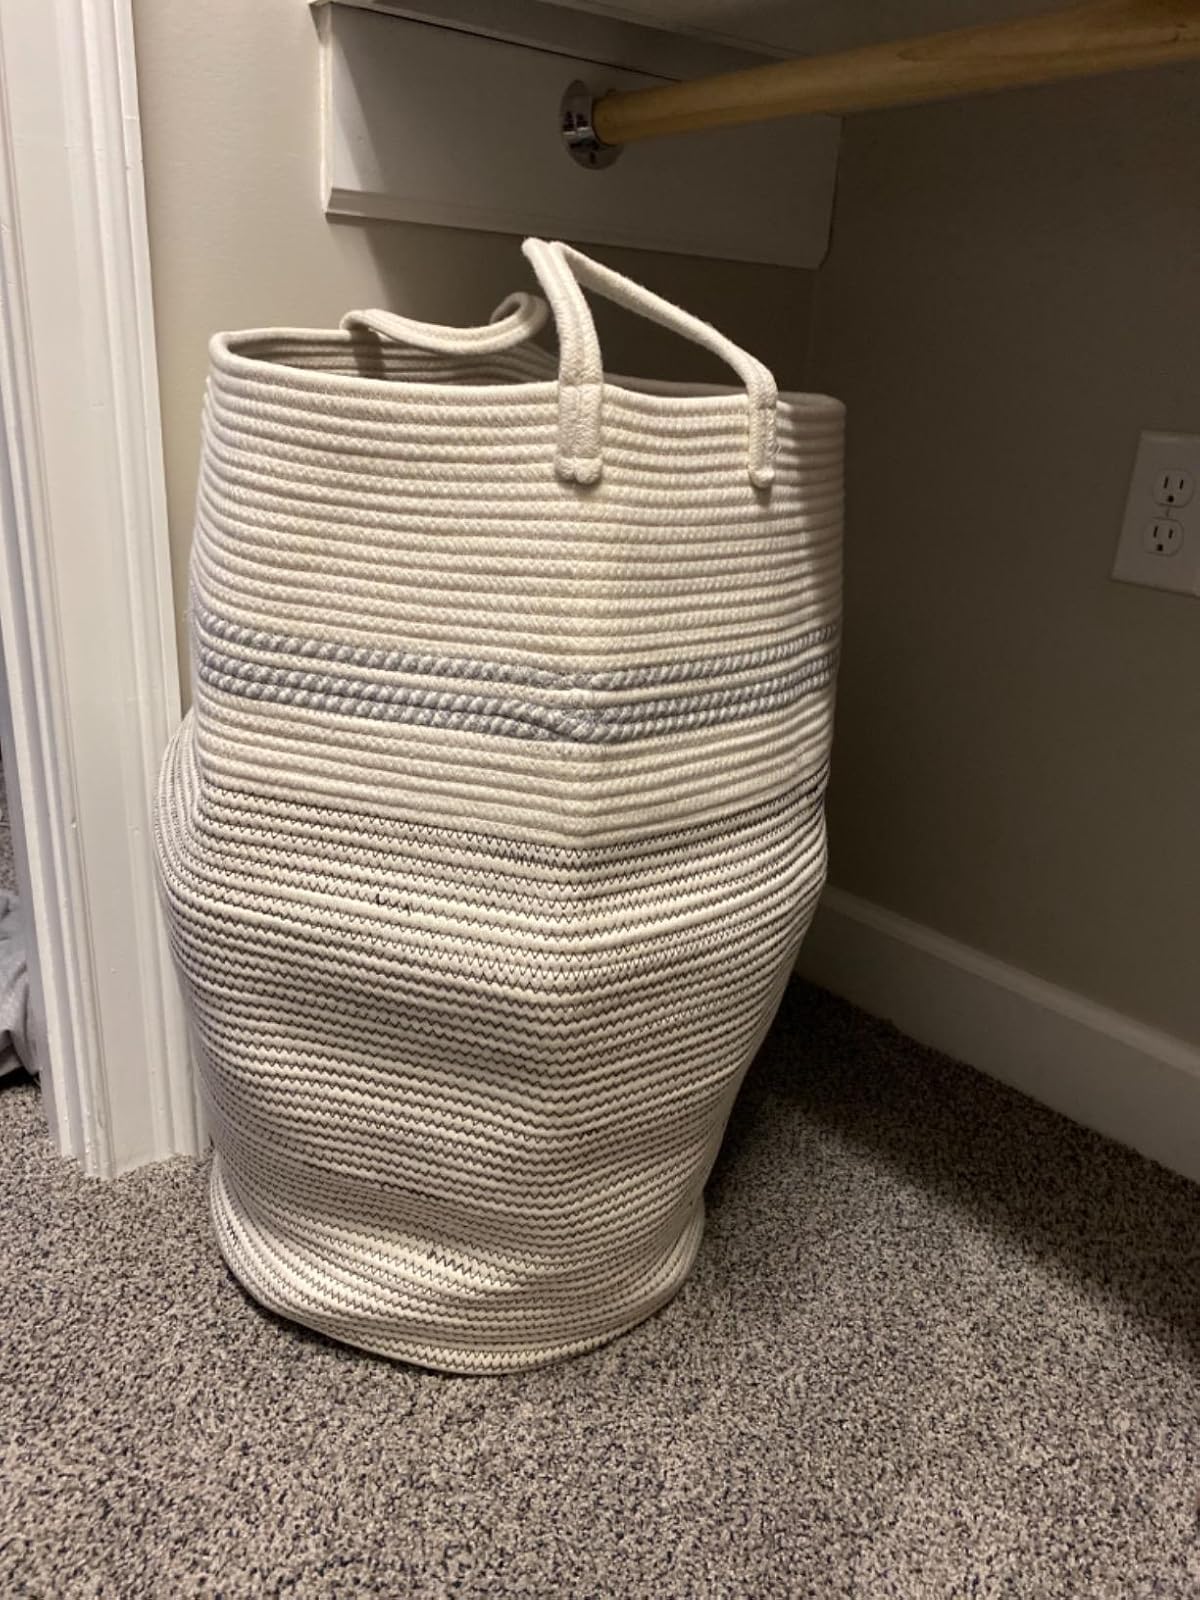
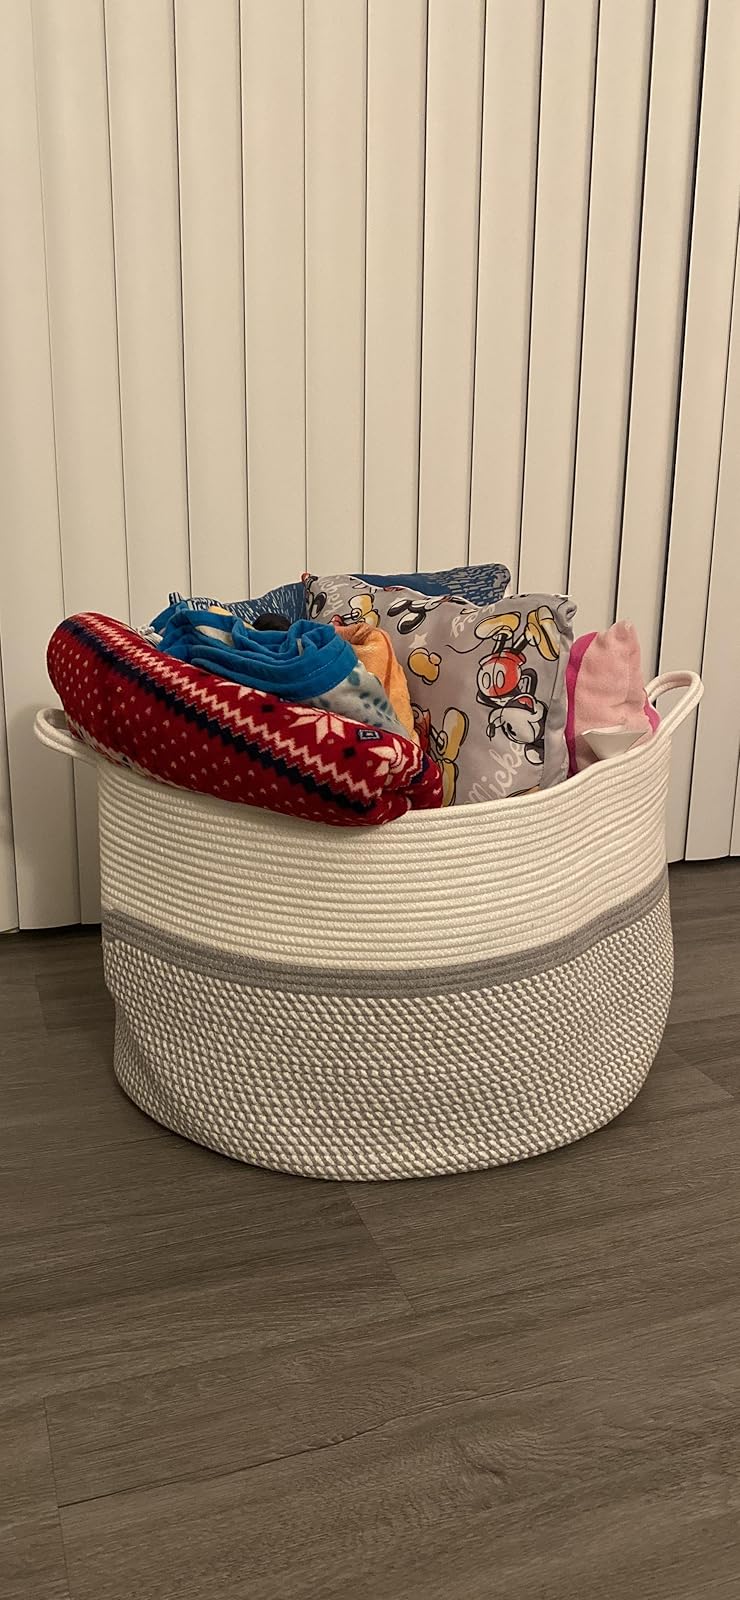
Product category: items_hamper
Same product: no